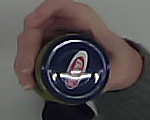
Product: barilla_pesto